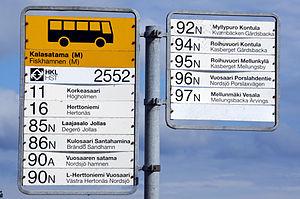
Les transports en Bus de la région d'Helsinki sont organisés par l'établissement des transports de la ville d'Helsinki.